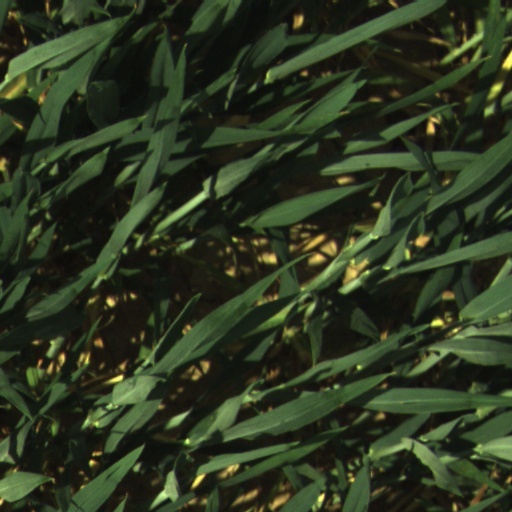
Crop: wheat